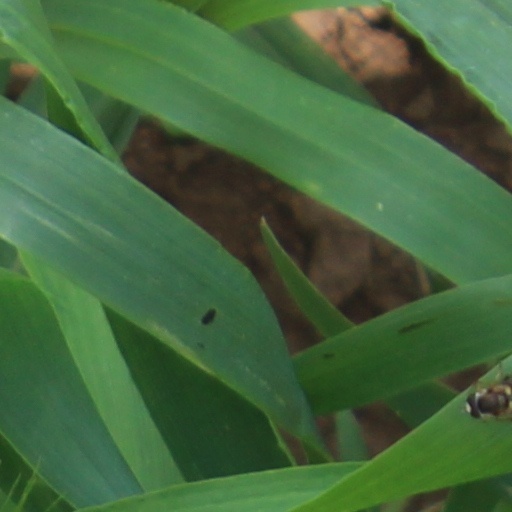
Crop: wheat